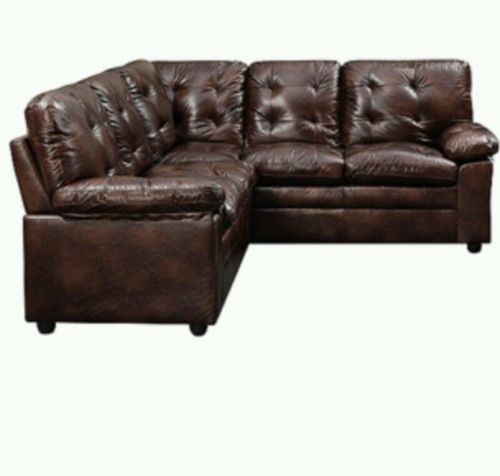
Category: sofa